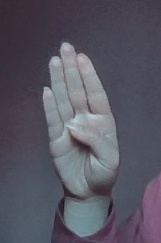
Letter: kaaf